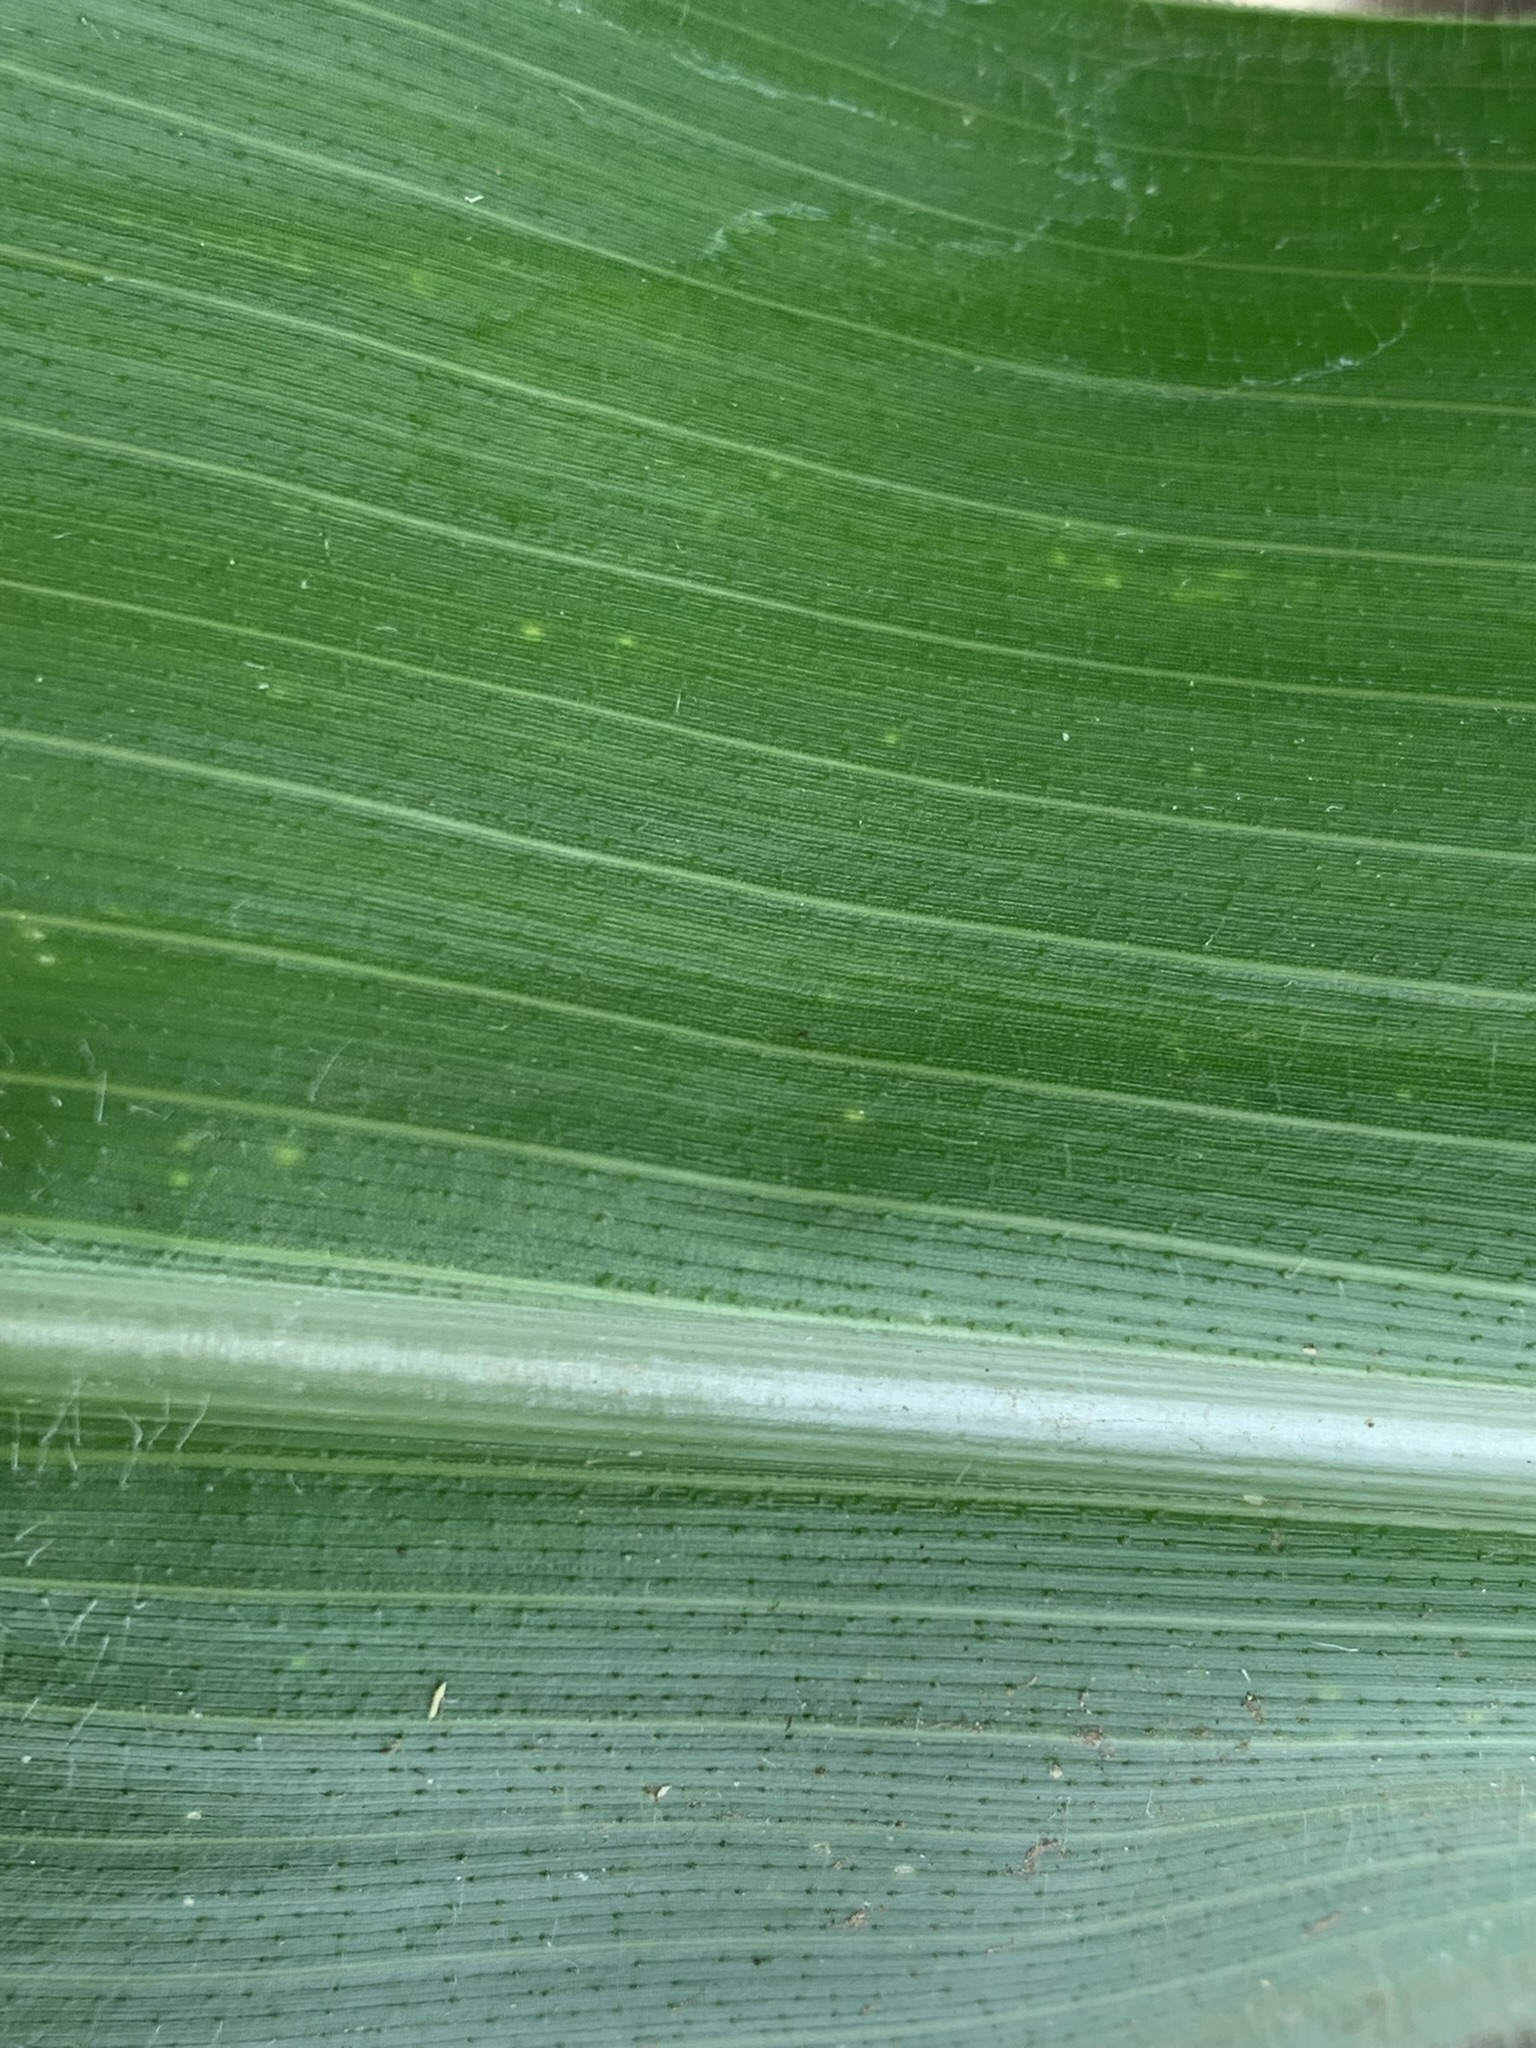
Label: Healthy